Cleopatra in Space (TV series)

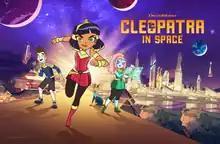
Official promotional image of the series. From left to right: Brian, Cleopatra, Khensu, Akila.

Cleopatra in Space is an American science fiction animated television series produced by DreamWorks Animation and animated by Titmouse, Inc., based on the graphic novel series of the same name by Mike Maihack. The showrunners for the series are Doug Langdale and Fitzy Fitzmaurice.